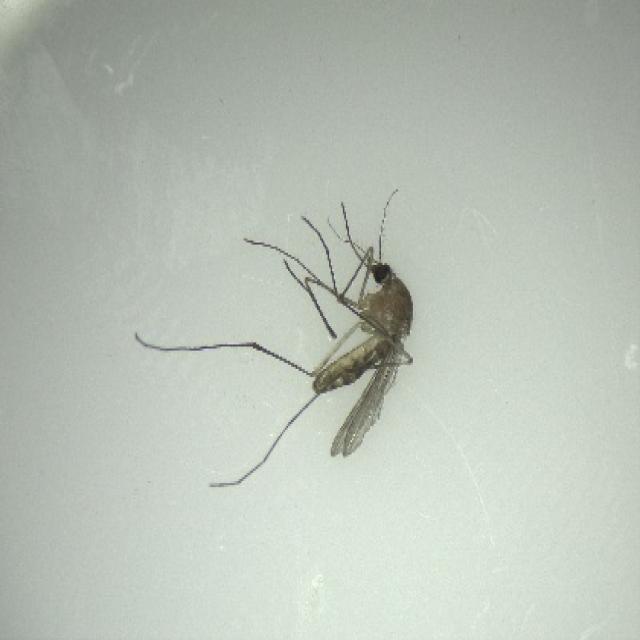
Species: culex_pipiens